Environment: real
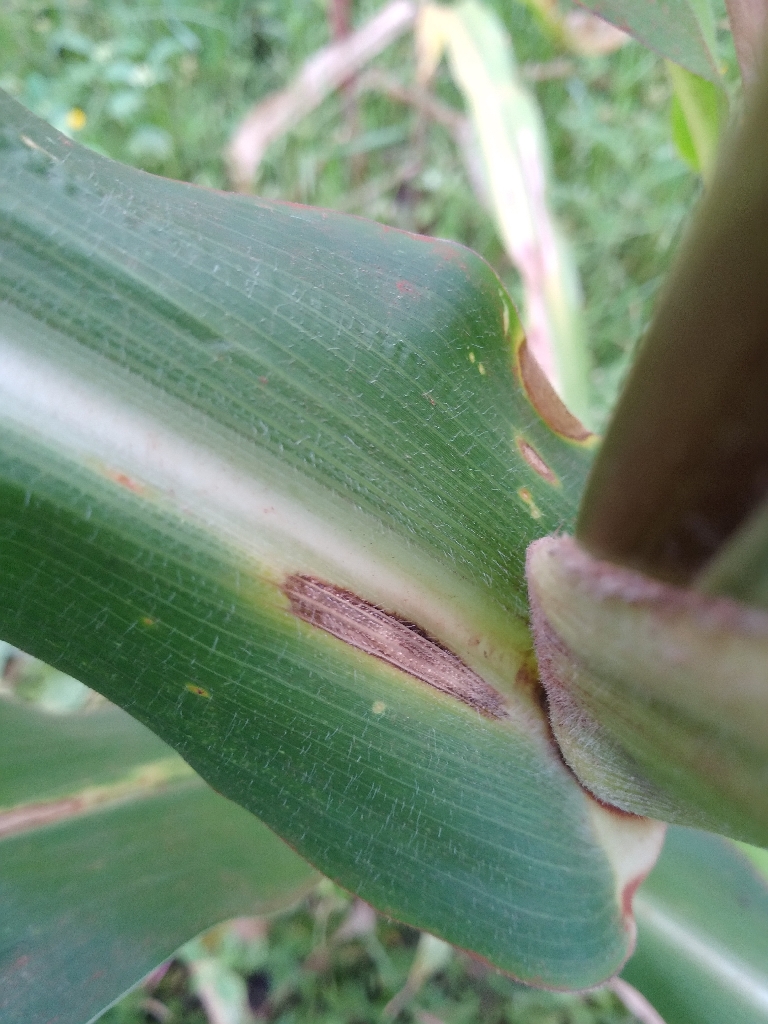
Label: northern_corn_leaf_blight